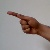
The image shows a hand gesture representing the letter 'G' in Indian Sign Language.